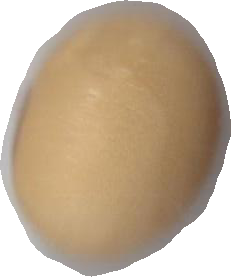
Variety: Anjasmoro